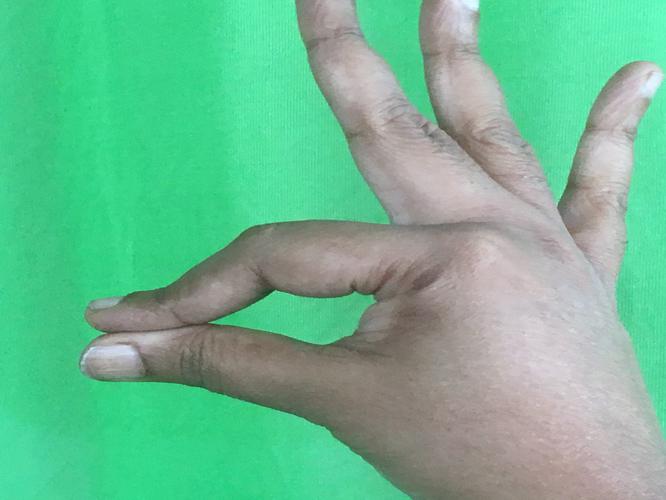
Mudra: Hamsasyam
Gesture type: single_hand